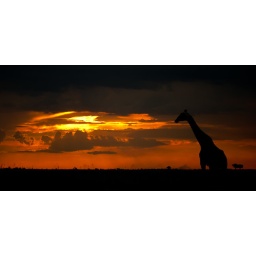
Big male giraffe that went for a drink in the Chobe river at sunset